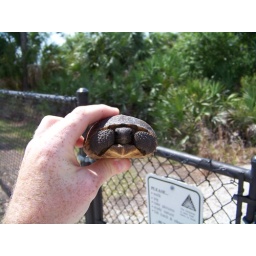
rescued this little guy running down the sidewalk on the wrong side of the fence by the road...